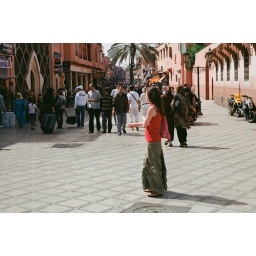
A girl standing on one of the main streets off the central square in Marrakesh.